¿Quién quiere ser millonario? (Costa Rican game show)

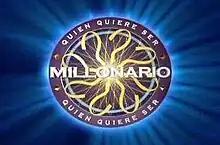

¿Quién quiere ser millonario? (English translation: "Who Wants to Be a Millionaire?") is a Costa Rican game show based on the original British format of "Who Wants to Be a Millionaire?". The show is hosted by Ignacio Santos Pasamontes. The main goal of the game is to win ₡35,000,000 by answering 15 multiple-choice questions correctly. There are three "lifelines" - 50:50, Video Call and Ask One of the Audience. "¿Quién quiere ser millonario?" was originally broadcast from February 3, 2009 to September 3, 2013. A revival premiered on April 27, 2021. It is shown on the private TV station Teletica. When a contestant gets the fifth question correct, they leave with at least ₡600,000. When a contestant gets the tenth question correct, they leave with at least ₡3,500,000. Two contestants have won the top prize so far.